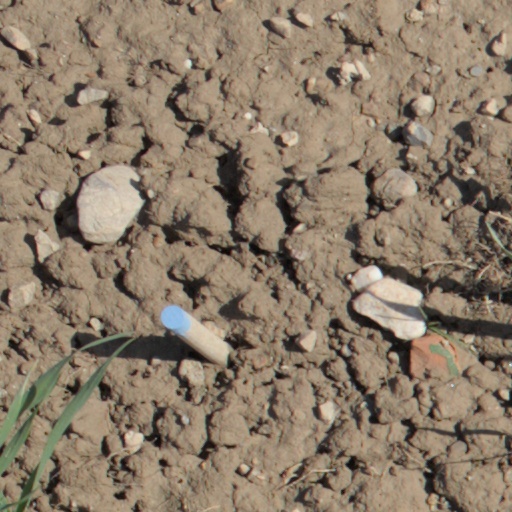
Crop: wheat